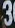
Number: 3